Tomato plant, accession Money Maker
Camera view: bottom (45 deg); turntable rotation: 270 degrees
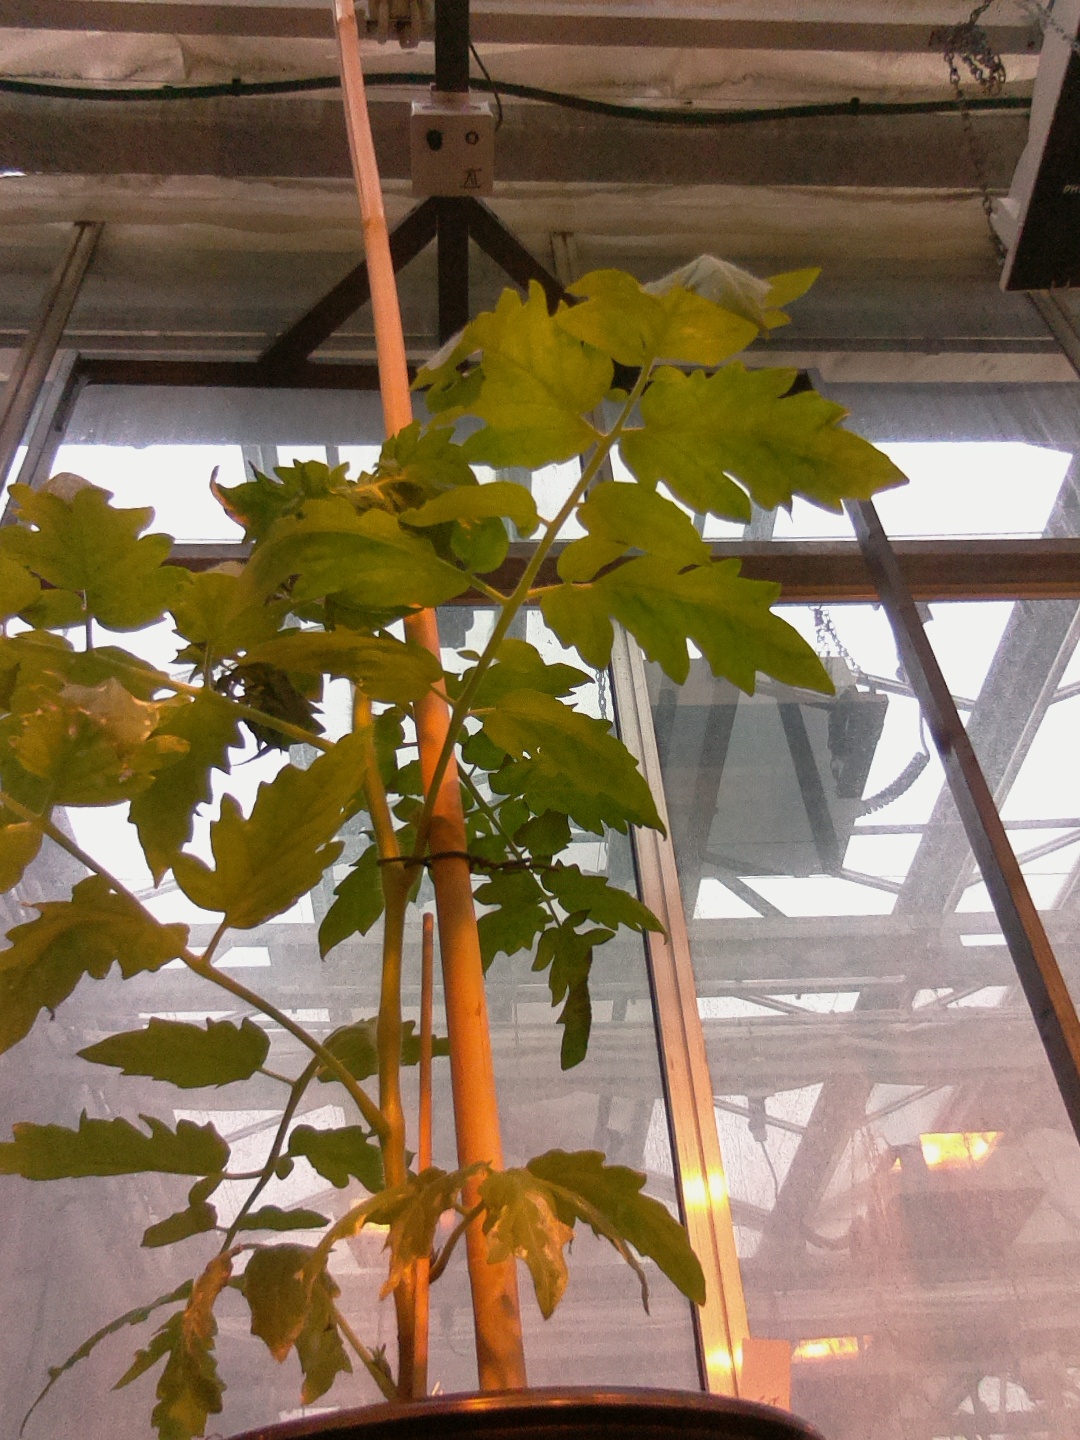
BBCH growth stage 14: 8 of true leaves visible